Joséphine Bowes

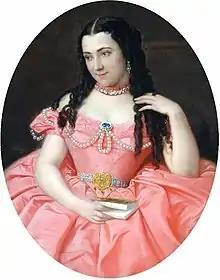
Portrait of Bowes by Louis William Desanges

Joséphine Bowes, Countess of Montalbo (born Joséphine Benoîte Coffin-Chevallier; 1825 – 9 February 1874) was a French-born actress, artist, collector and patron of the arts. She was married to fellow collector John Bowes, son of John Bowes, 10th Earl of Strathmore and Kinghorne. She and her husband founded the Bowes Museum in Barnard Castle, Teesdale.